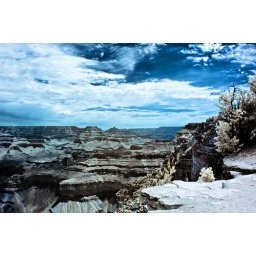
Nikon D70, self converted to shoot in the IR spectrum. Typical color enhancement by swapping red and blue channels.